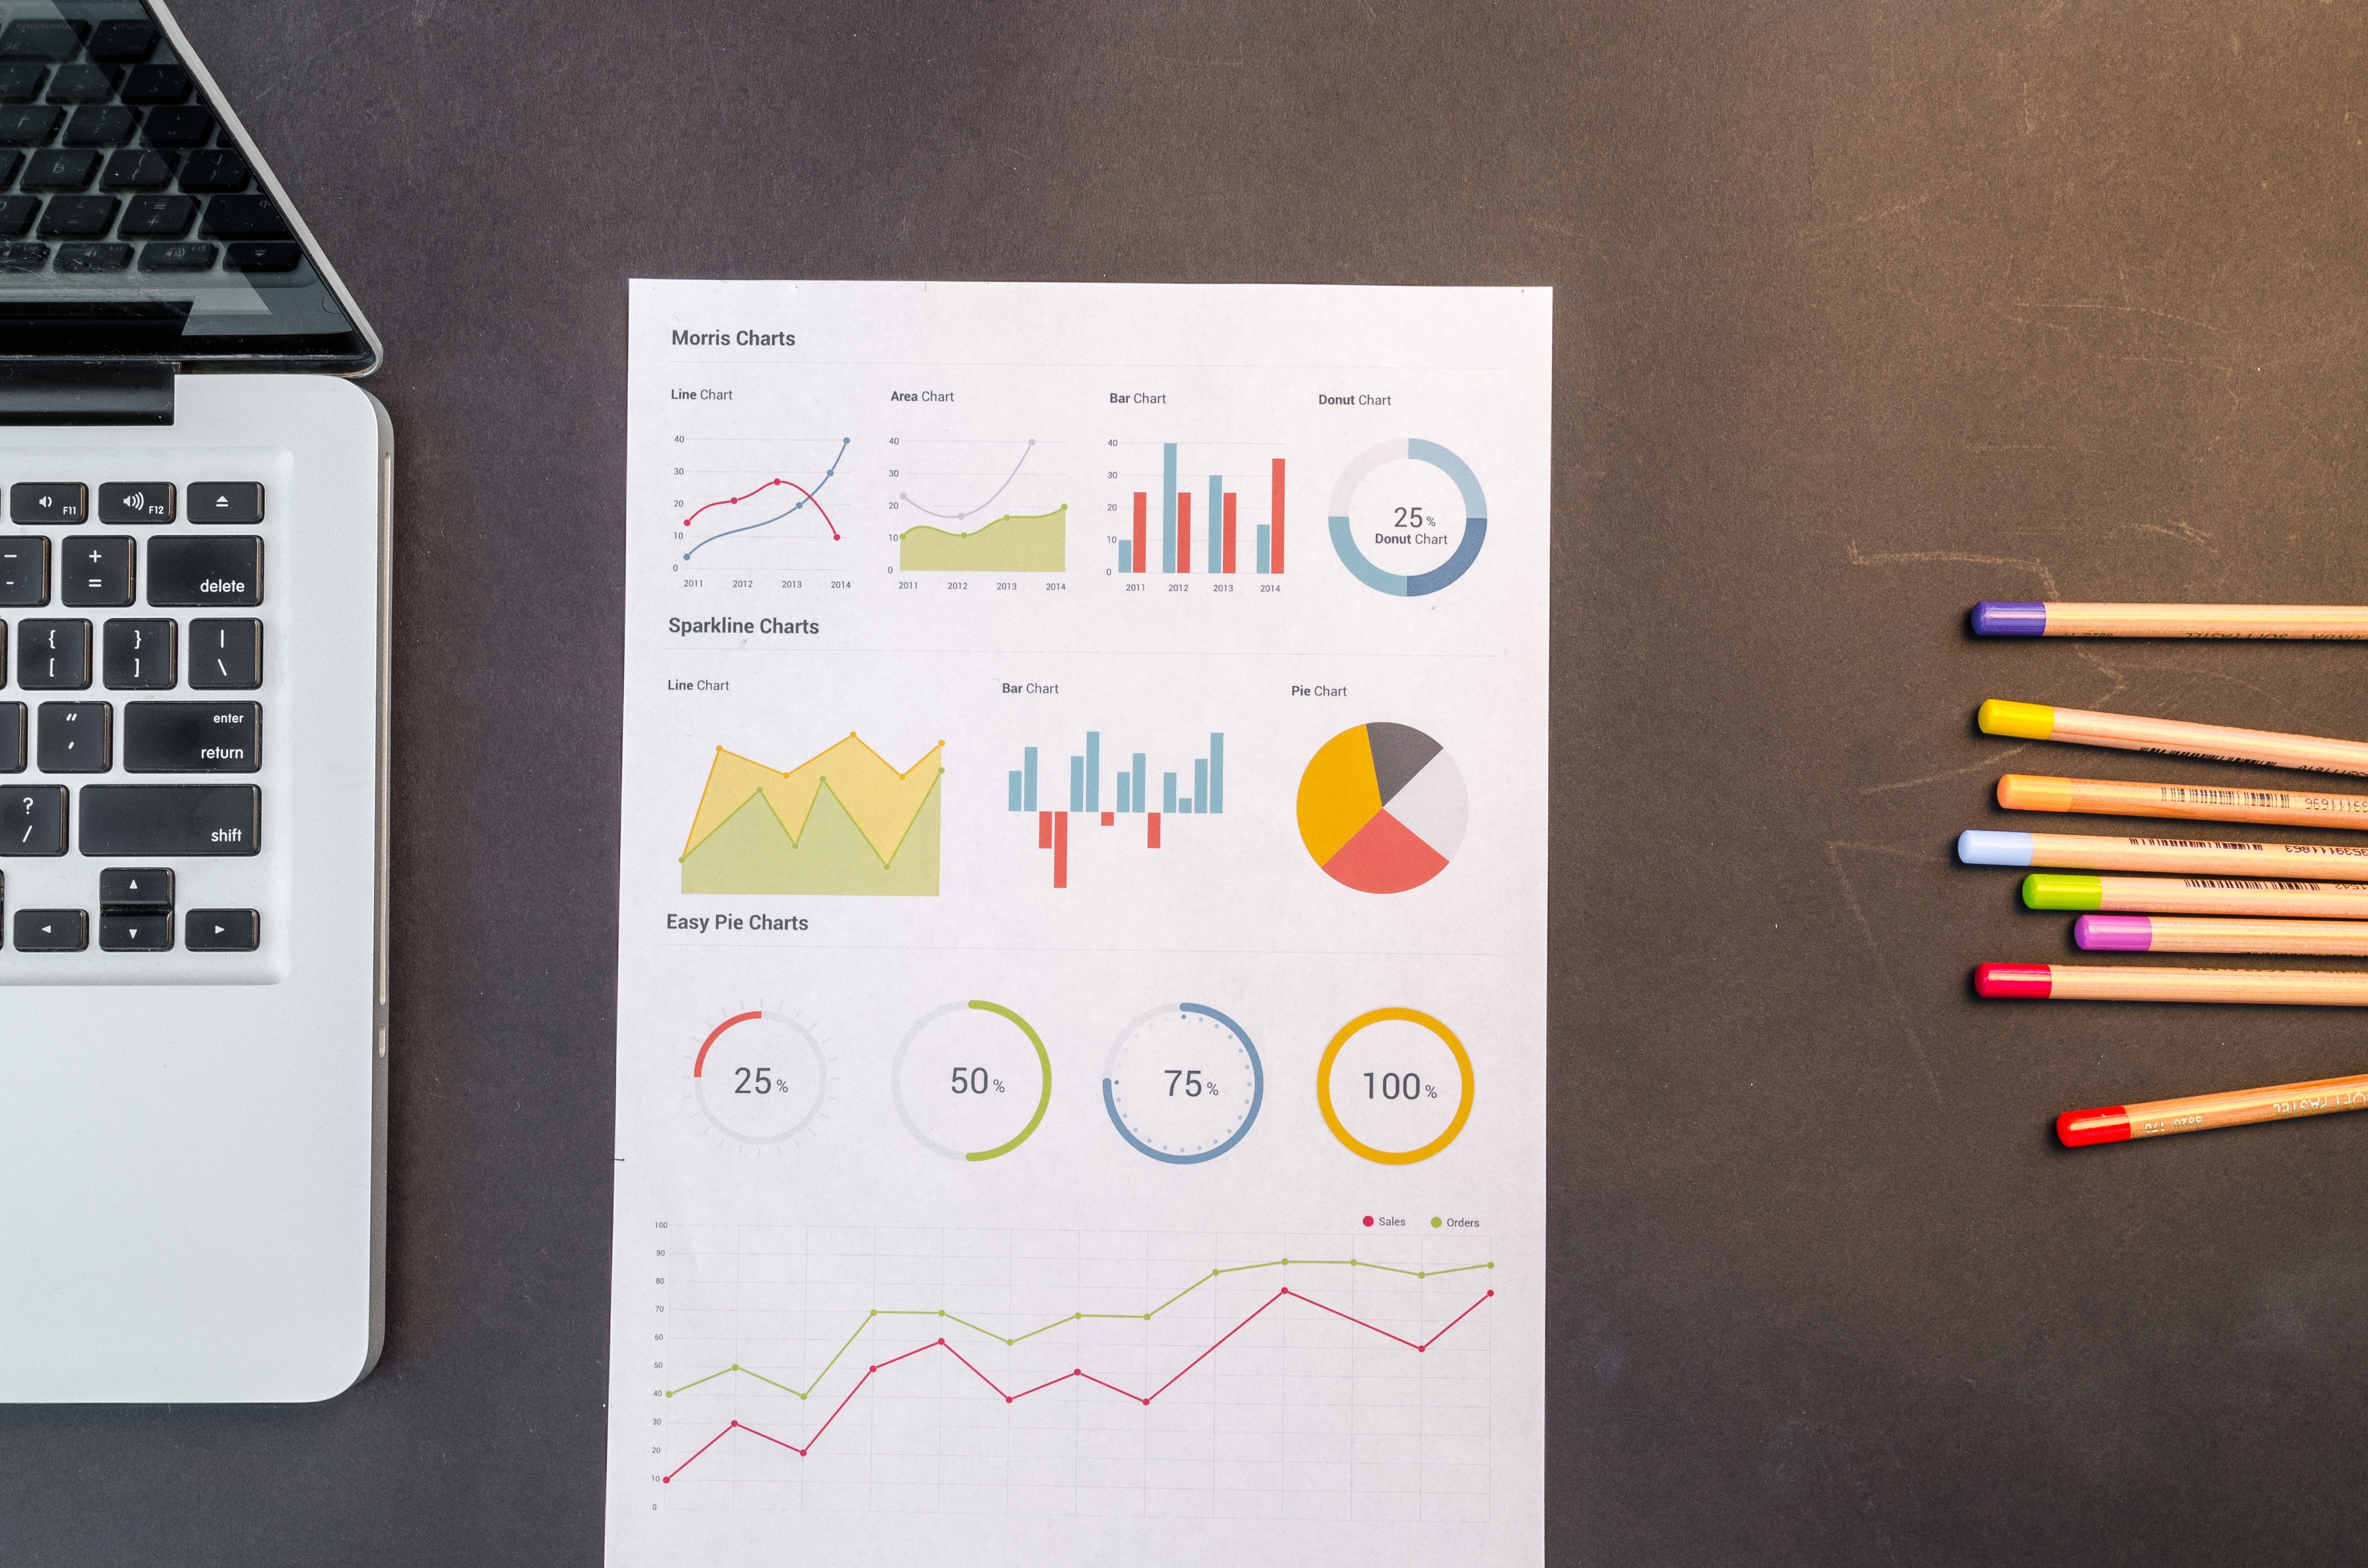
font, design, brand